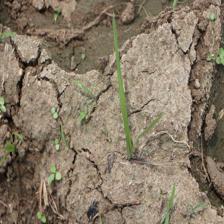
Label: Grass